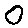
Label: 0